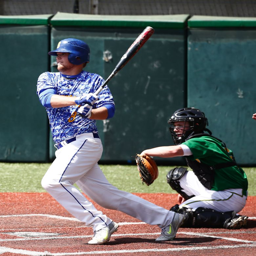
person hits a single that would drive in a pair of runs on errors from private school during the first inning .